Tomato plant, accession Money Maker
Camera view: tilt-top (135 deg); turntable rotation: 90 degrees
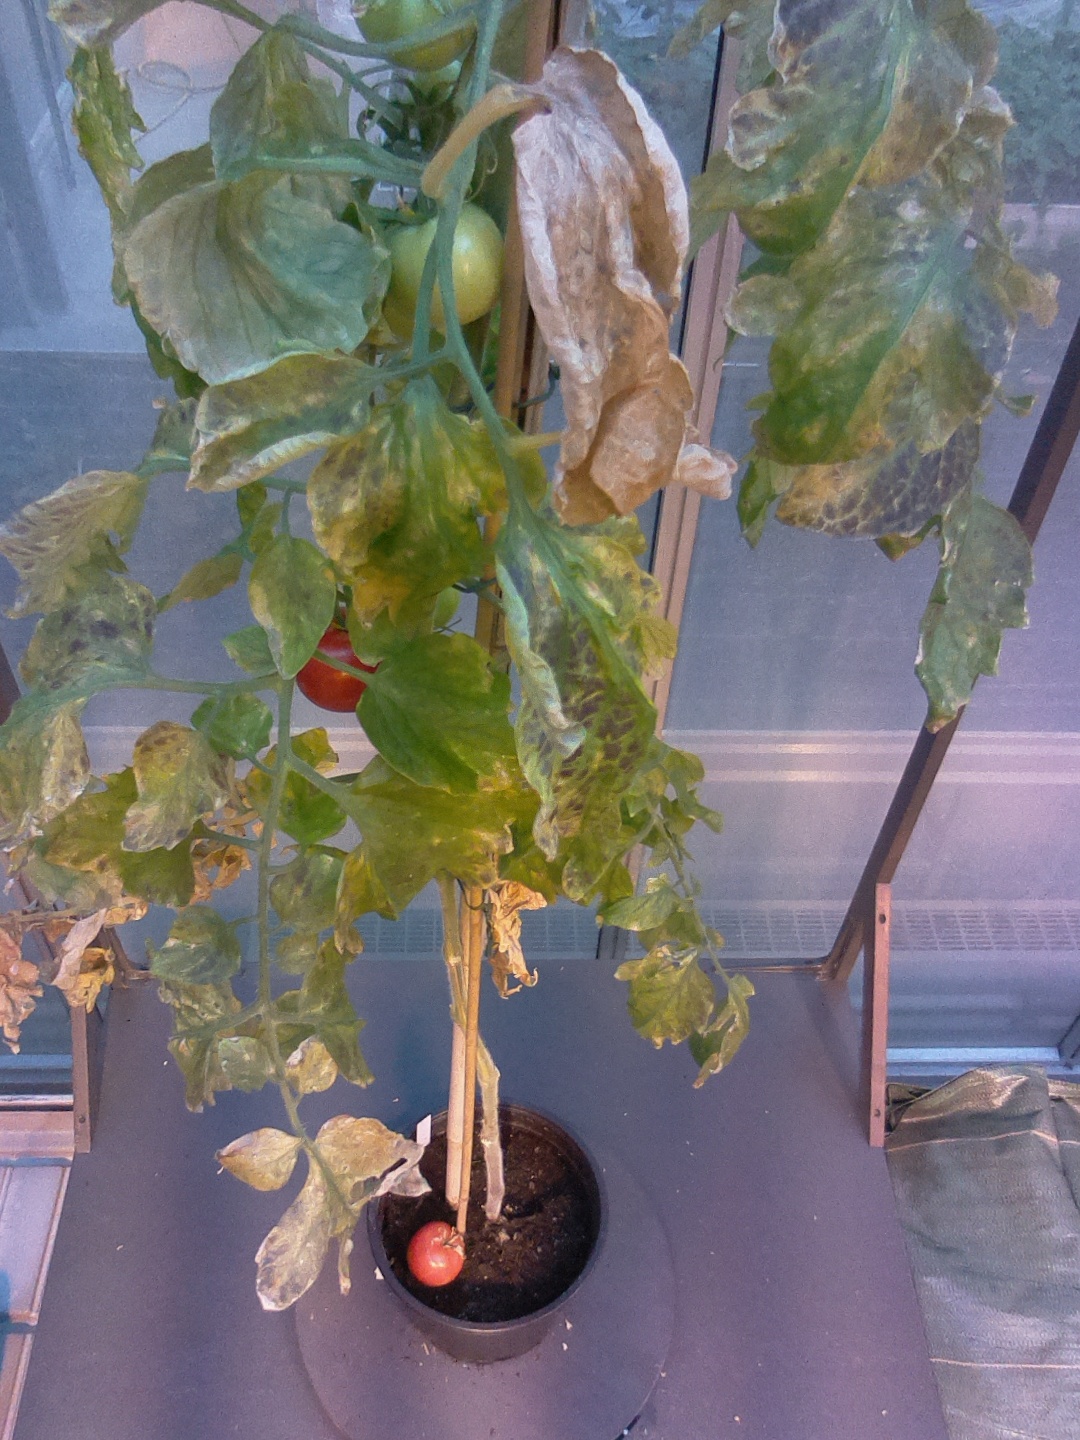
BBCH growth stage 81: 10%-20% of fruits show typical fully ripe color